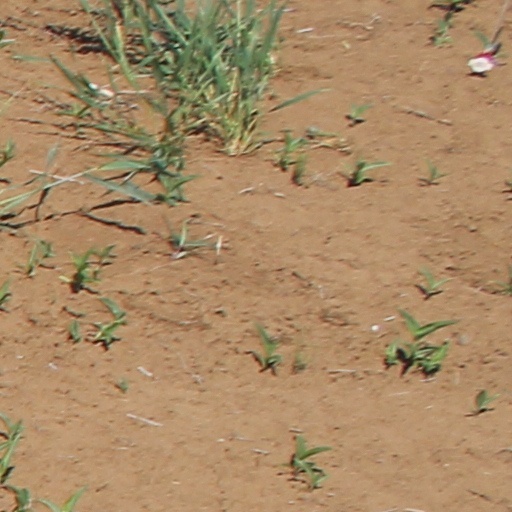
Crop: wheat